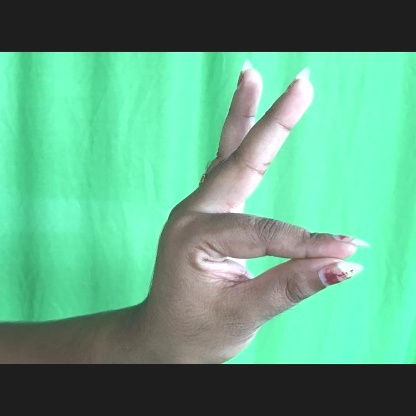
Mudra: Hamsasyam